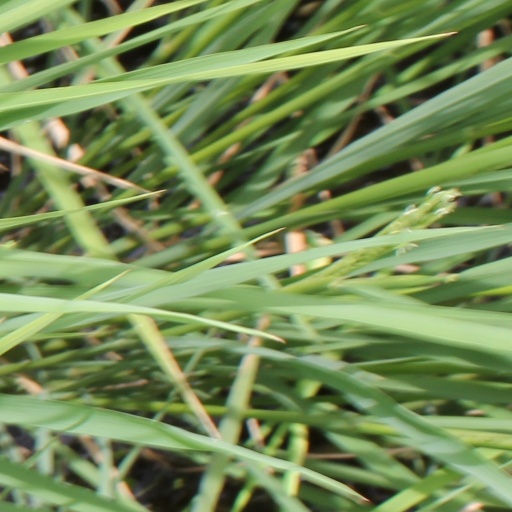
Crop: rice